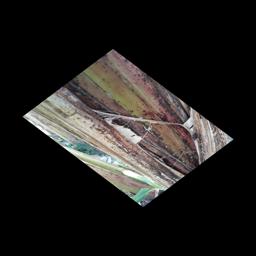
Label: BACTERIAL SOFT ROT